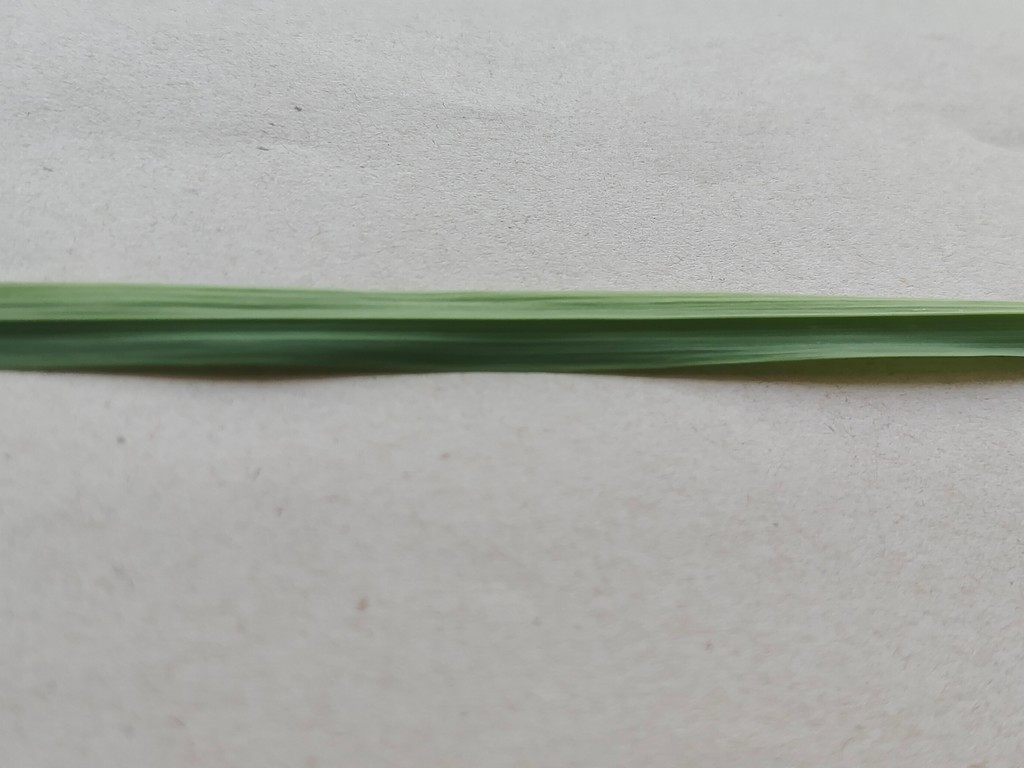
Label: Healthy